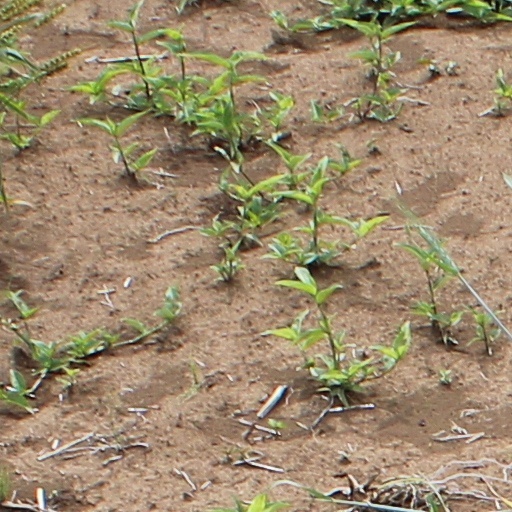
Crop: wheat